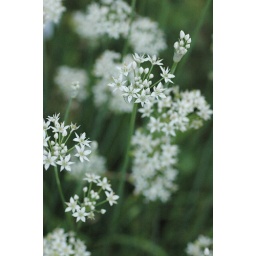
in the flower field